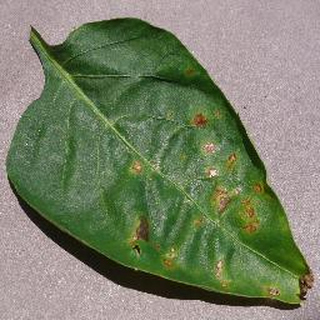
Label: bell_pepper_bacterial_spot